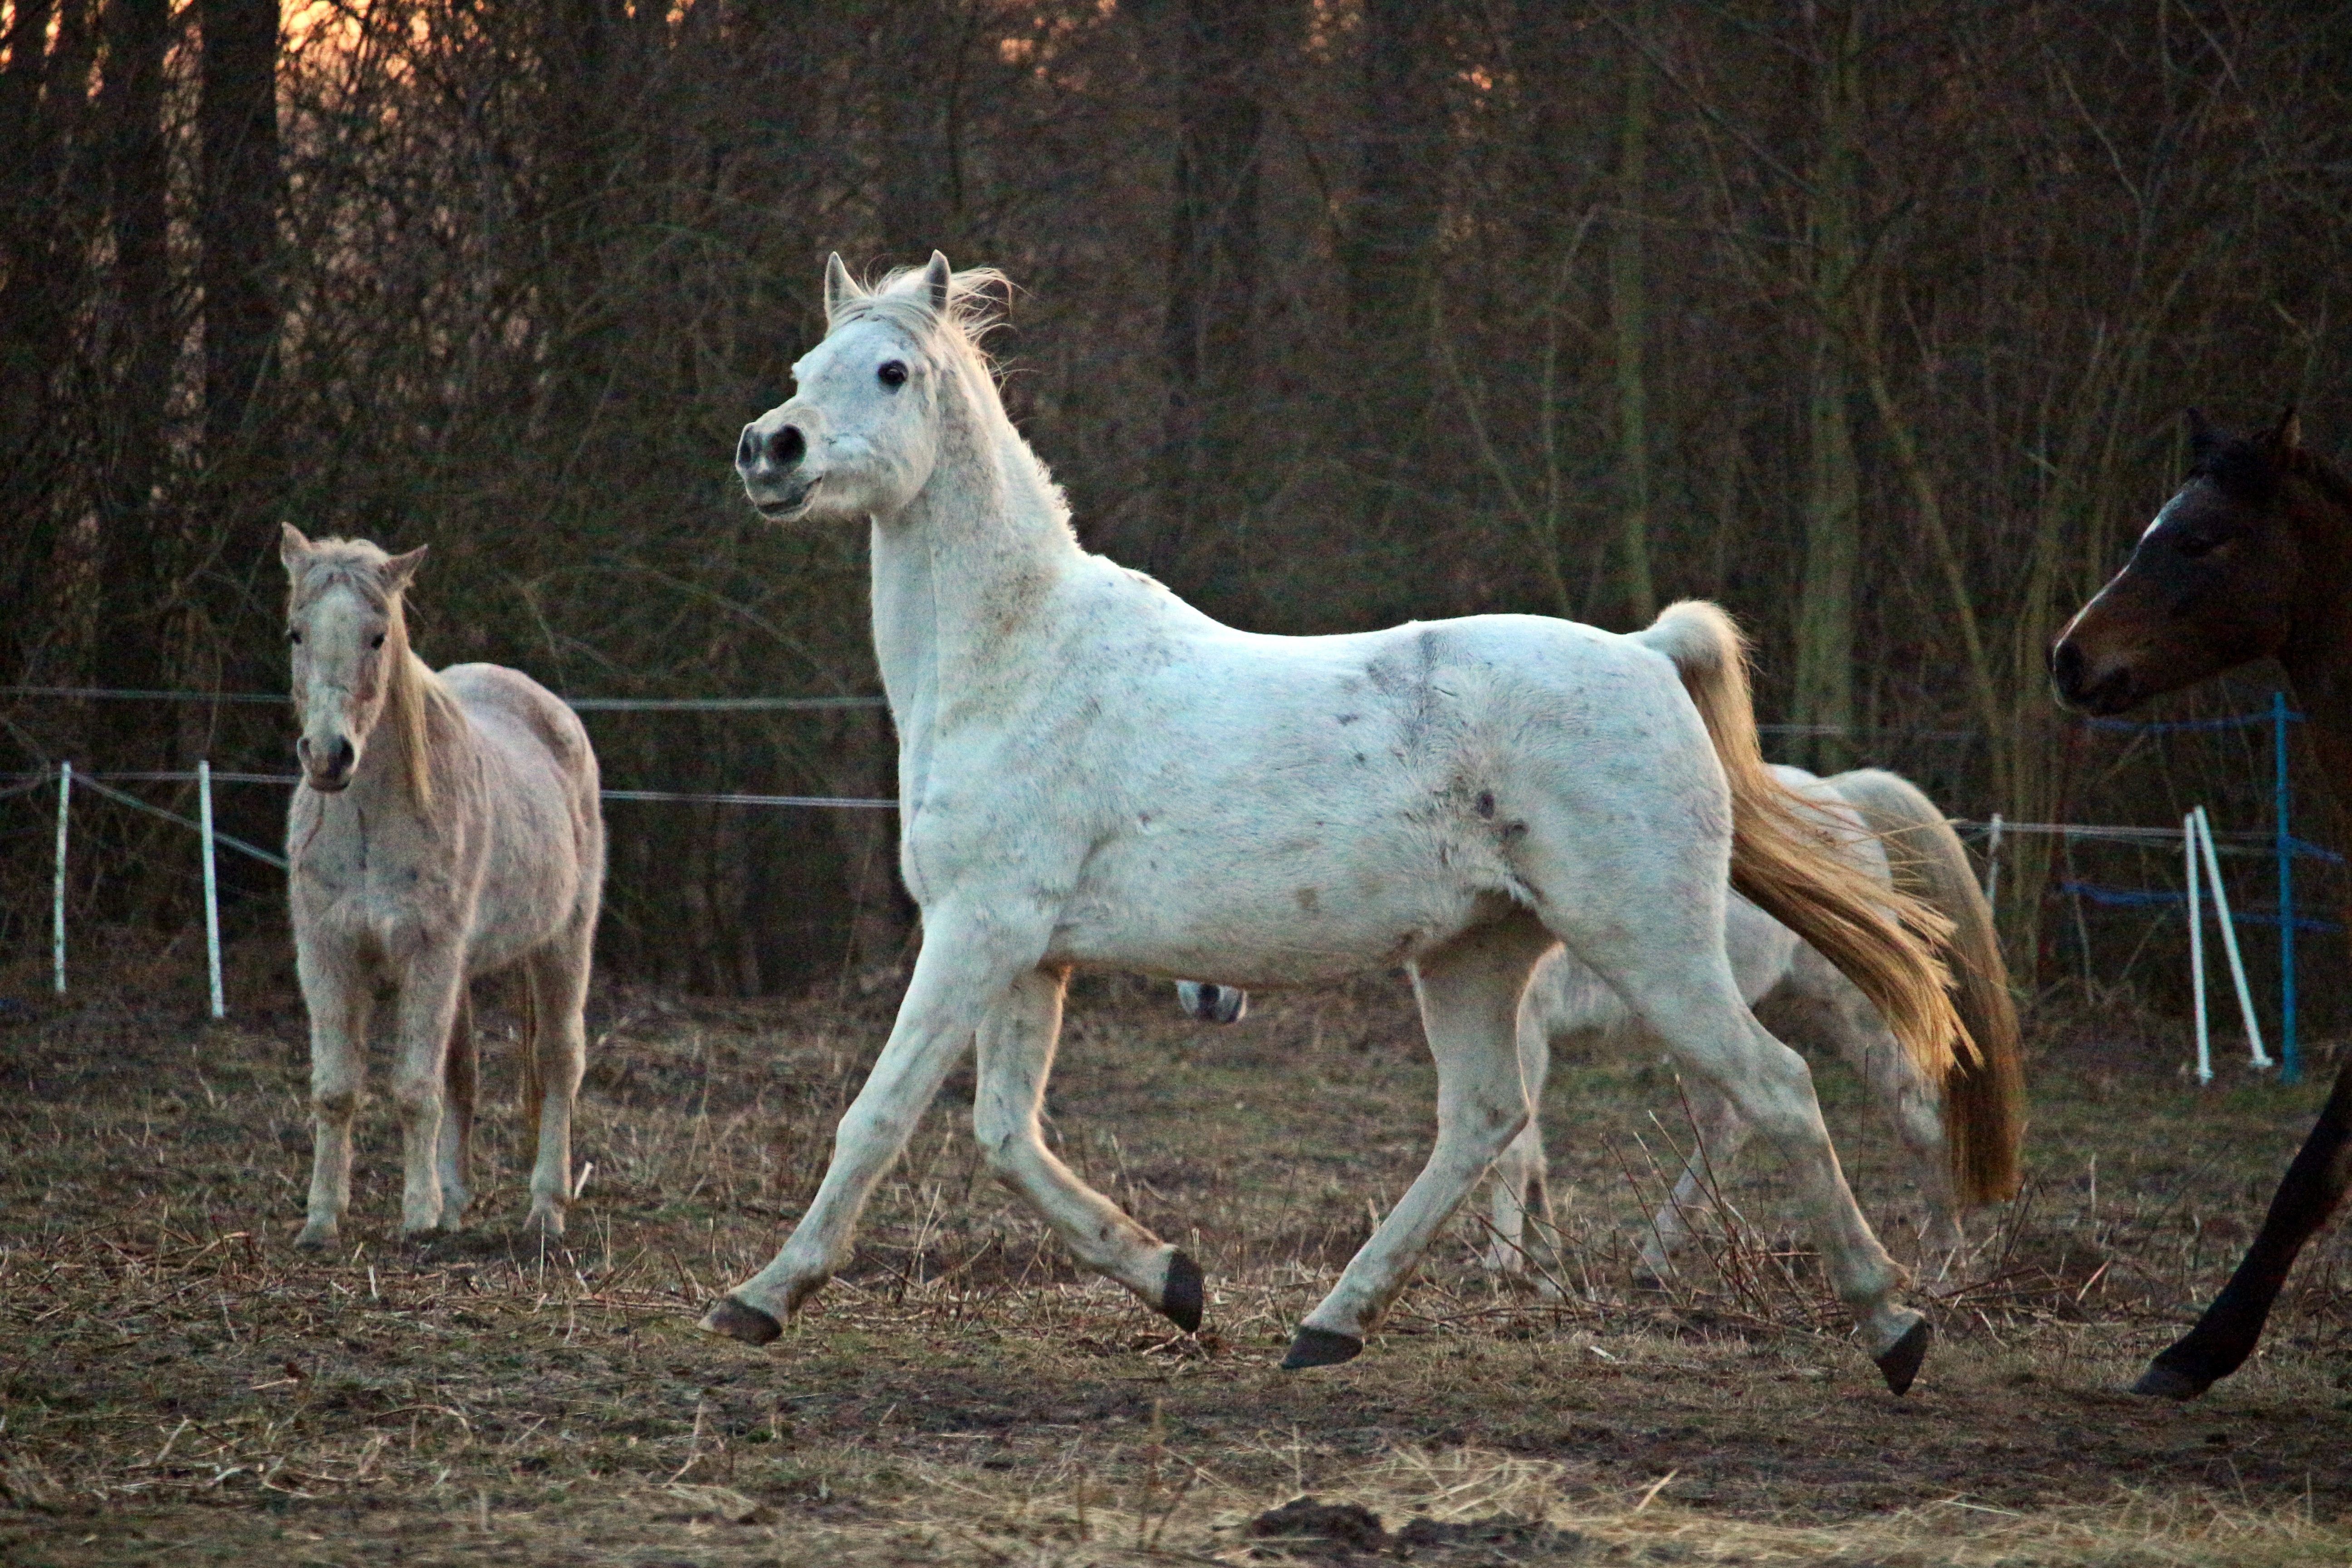
flock, dusk, herd, pasture, grazing, horse, mammal, stallion, mane, fauna, vertebrate, mare, mold, foal, abendstimmung, afterglow, colt, thoroughbred arabian, evening light, pack animal, horse like mammal, mustang horse